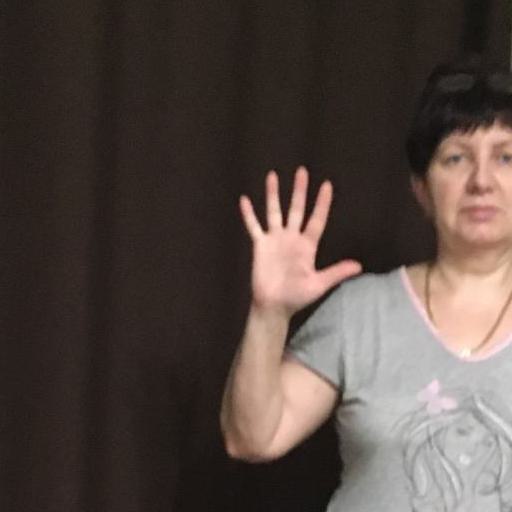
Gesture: palm